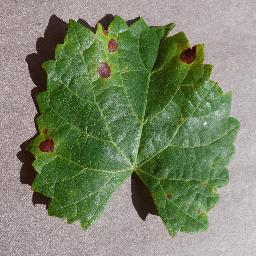
Label: Grape___Black_rot